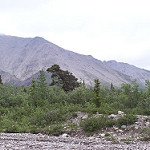
Scene: Outdoor